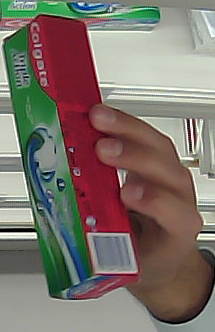
Product: colgate_toothpaste